MSX

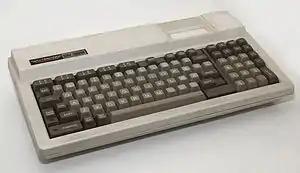
The Spectravideo SV-328 is the predecessor of the MSX standard. Many MSX programs were unofficially ported to the SV-328 by home programmers.

In the early 1980s, most home computers manufactured in Japan such as the NEC PC-6001 and PC-8000 series, Fujitsu's FM-7 and FM-8, and Hitachi's Basic Master featured a variant of the Microsoft BASIC interpreter integrated into their on-board ROMs. The hardware design of these computers and the various dialects of their BASICs were incompatible. Other Japanese consumer electronics firms such as Panasonic, Canon, Casio, Yamaha, Pioneer, and Sanyo were searching for ways to enter the new home computer market.